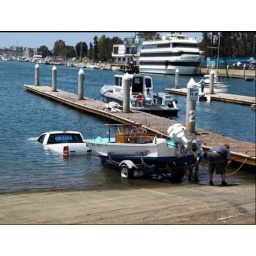
jay putting his boat in the water the wrong way... lol jk